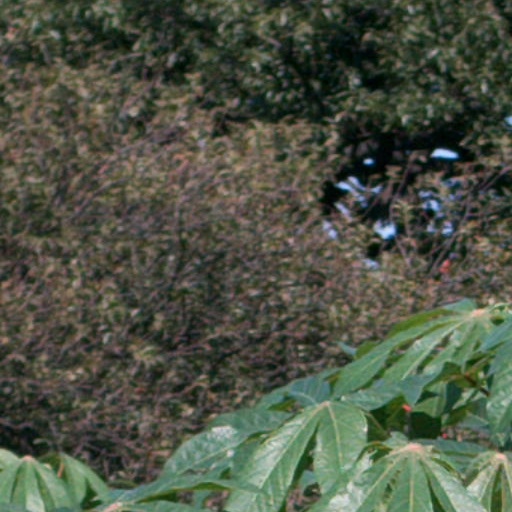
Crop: cassava